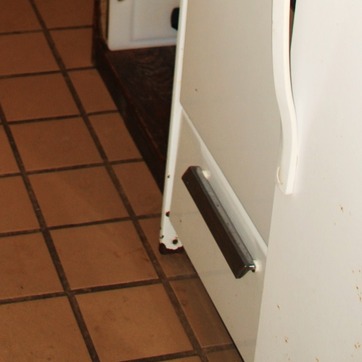
Material: metal